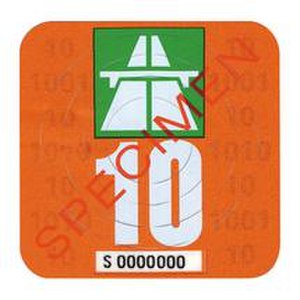
Motorvej / Historie / Schweiz
Vejafgiftsvignet fra år 2010
En motorvej er en vej som er forbeholdt hurtigtkørende motorkøretøjer. Motorveje har mindst to vognbaner i hver retning, og vejen kendetegnes ved, at der ikke er niveauskæringer med andre veje, jernbaner, cykelstier osv – en såkaldt facadeløs vej. I midten er vognbanerne adskilt af autoværn eller en meget bred rabat for at forhindre sammenstød med modkørende trafik. Al til- og frakørsel sker på specielle ramper, der fører bilerne op eller ned til den krydsende vej eller for enden af motorvejen, hvis den fortsættes som en anden vejtype. De fleste motorveje har desuden et nødspor i hver side til havarerede køretøjer samt nødtelefoner, hvorfra man altid kan tilkalde hjælp i forbindelse med uheld eller ulykker. Det er også muligt at bestille assistance fra en nødtelefon, hvis man er løbet tør for brændstof.